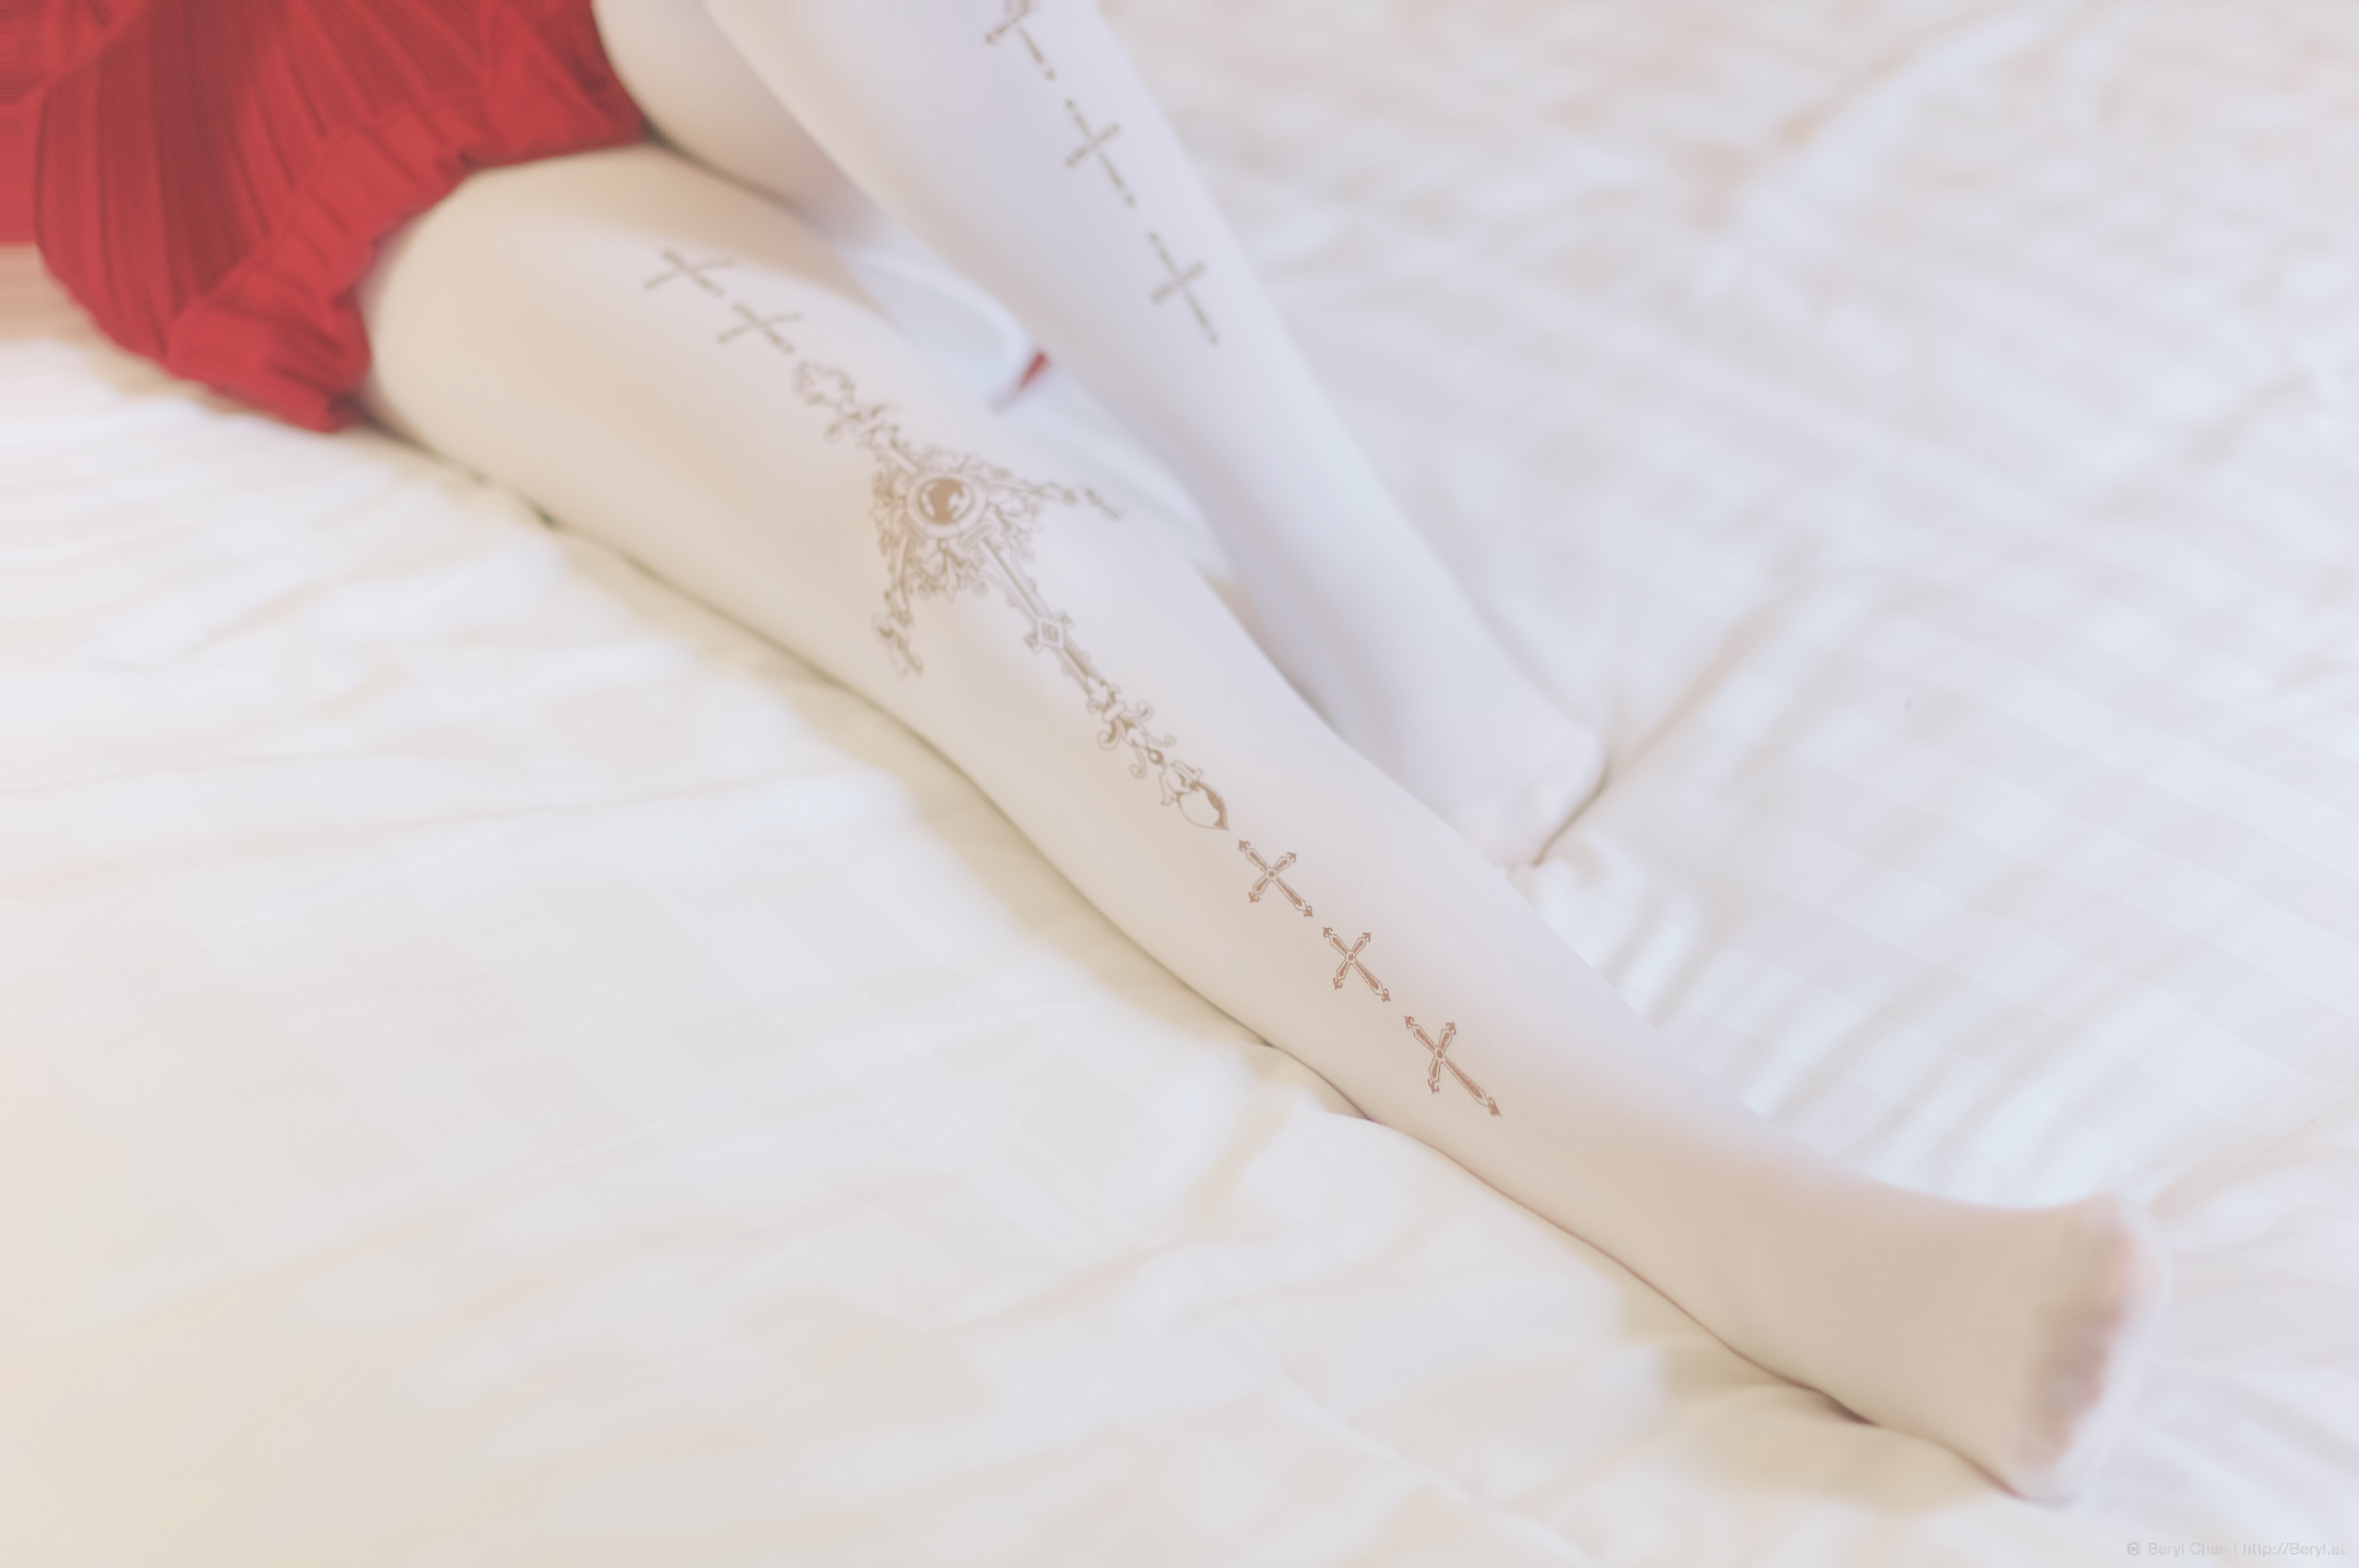
hand, girl, white, feet, cute, leg, pattern, portrait, foot, nikon, clothing, cross, closeup, arm, material, human body, textile, flash, 50mm, dress, bed, legs, faceless, soft, skirt, socks, pantyhose, afsnikkor50mmf14g, longsocks, schoolgirl, toe, nikond70